Joseph John Davies

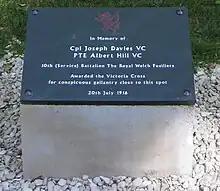
Memorial to Joseph Davies, Delville Wood

He was 27 years old, and a corporal in the 10th Battalion, Royal Welsh Fusiliers, British Army during the First World War when the following deed took place for which he was awarded the VC.